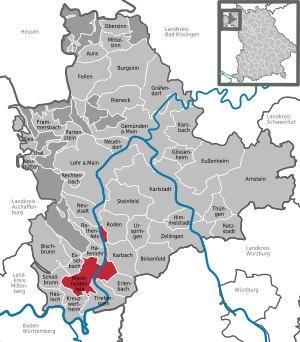
Marktheidenfeld est une ville allemande située en Bavière, dans l'arrondissement de Main-Spessart et le district de Basse-Franconie.